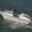
Label: ship